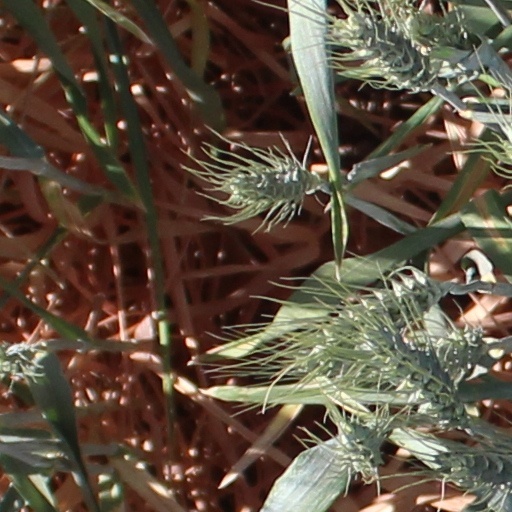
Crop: wheat